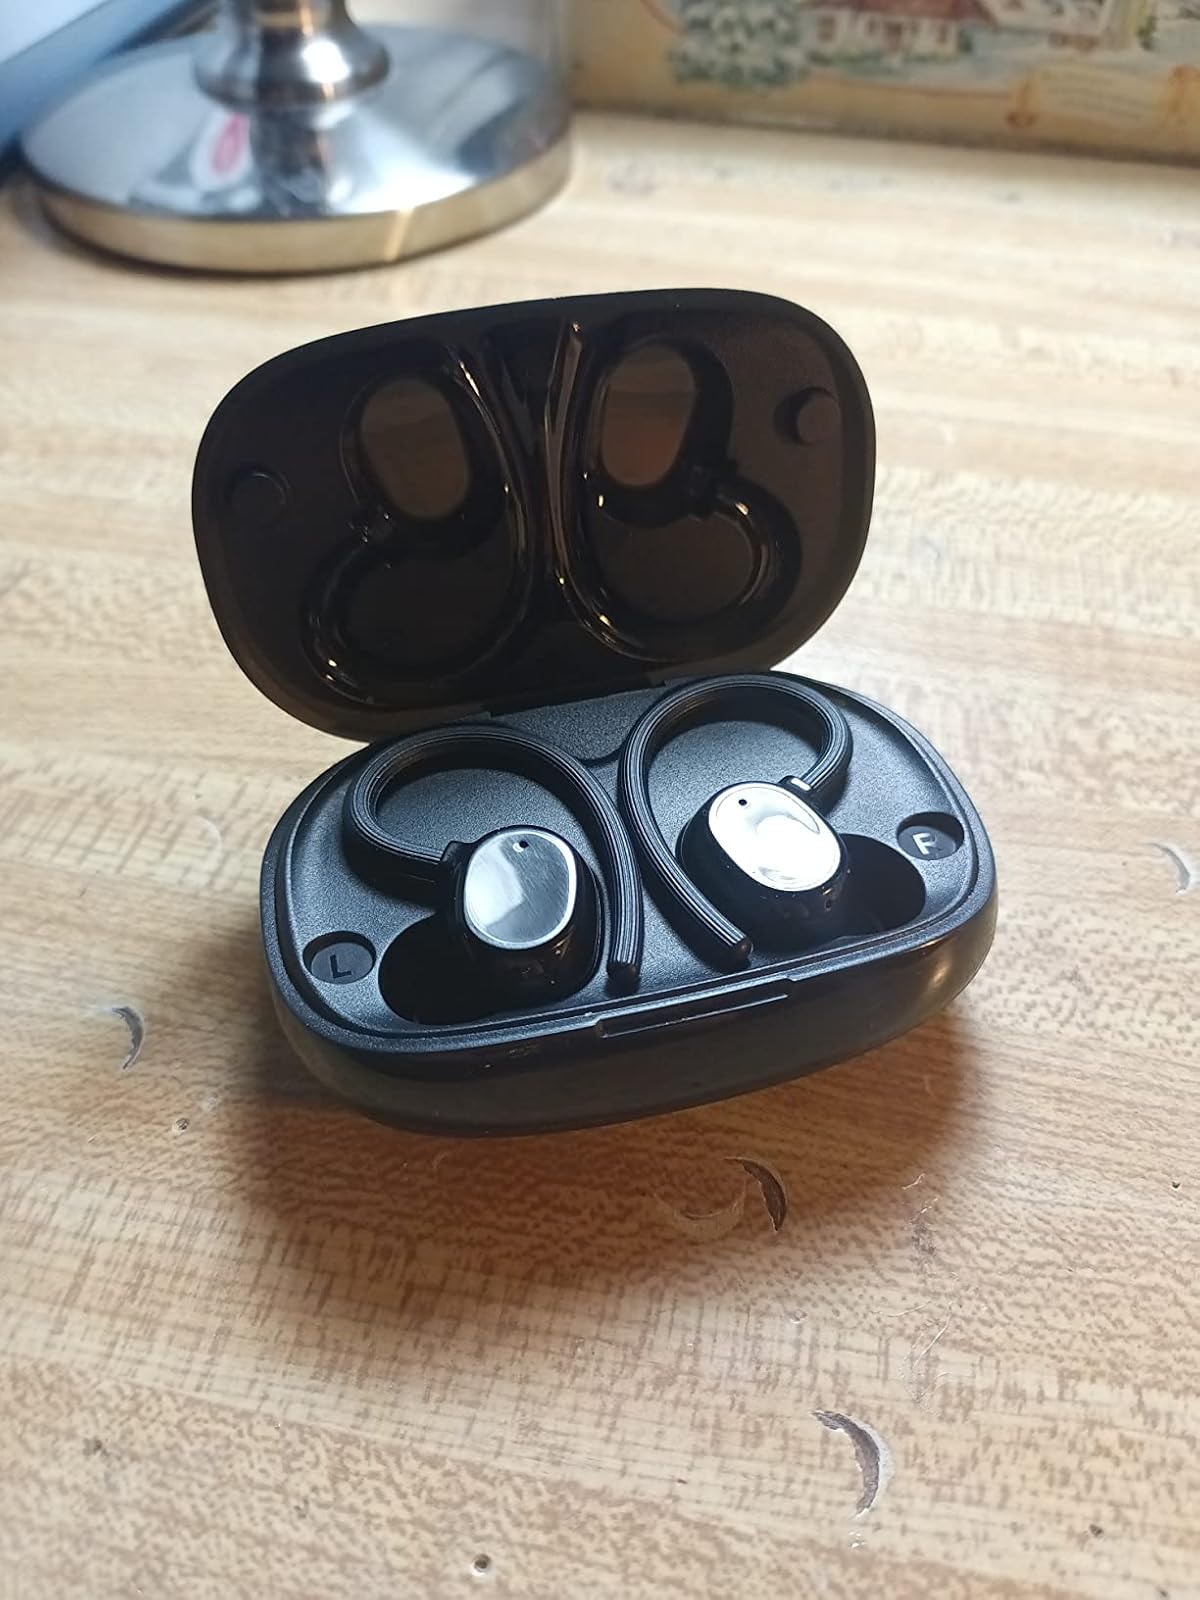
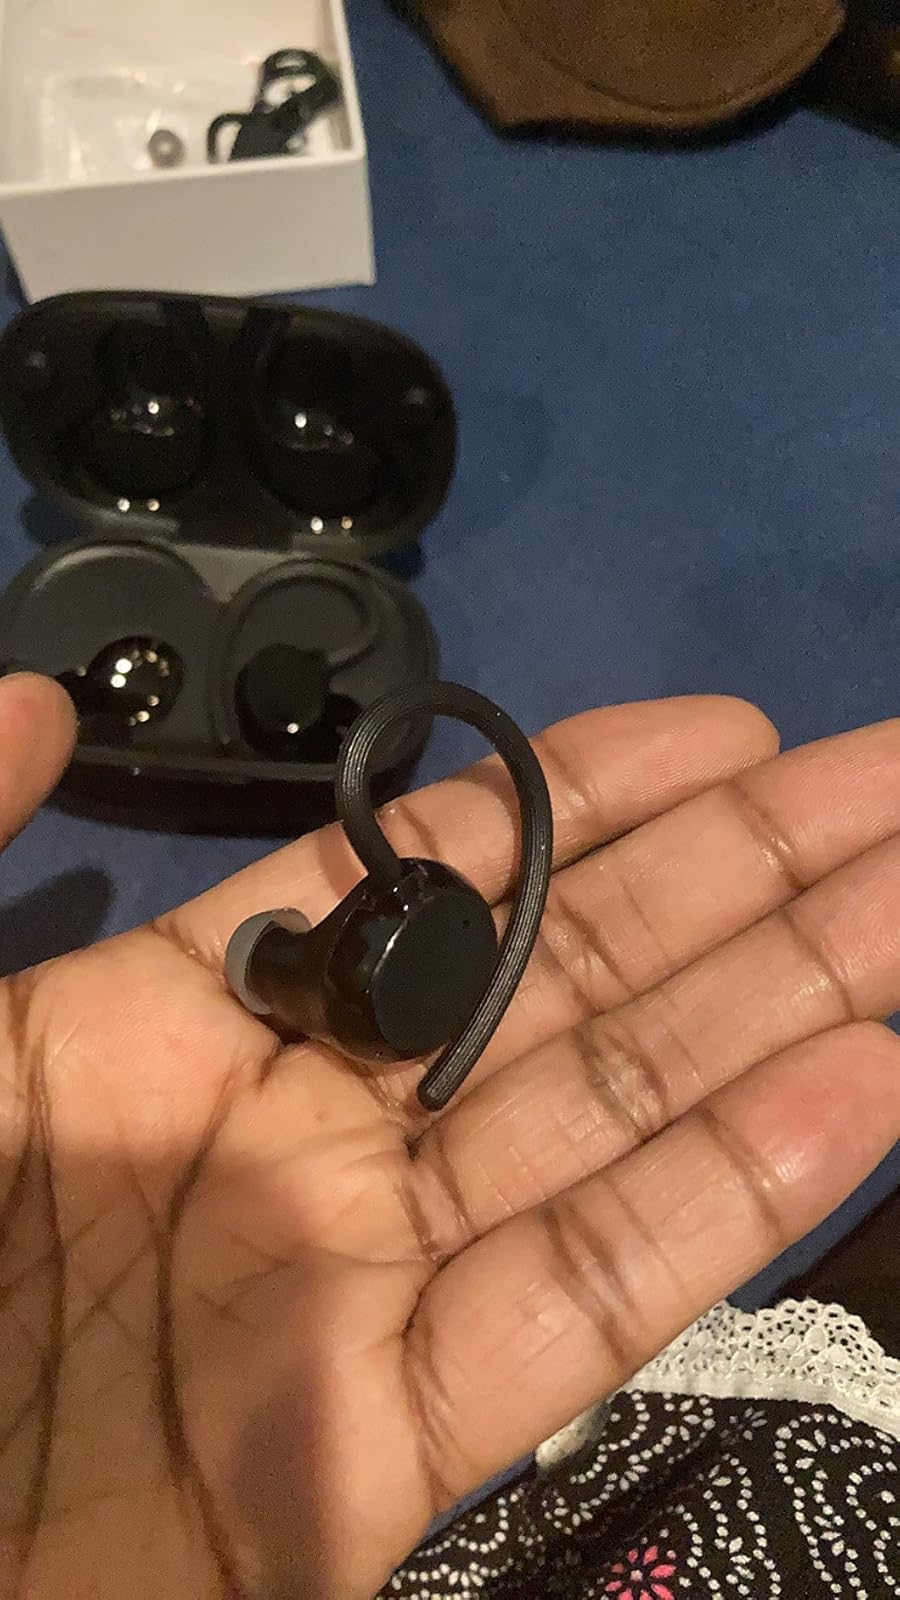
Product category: earbuds
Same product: yes